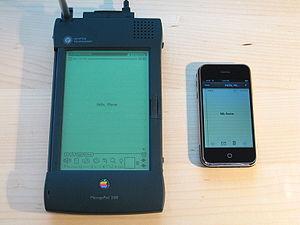
L'histoire de l'iPhone, le smartphone commercialisé par Apple en 2007, débute par la demande de Steve Jobs à ses ingénieurs de travailler sur les écrans tactiles et un ordinateur de type tablette. L'iPhone présente des similitudes avec le Newton MessagePad de 1993, lequel était déjà « tout écran ».
Apple Inc., anciennement Apple Computer Inc., est une entreprise multinationale américaine d'informatique, créée le 1ᵉʳ avril 1976 à Cupertino, puis constituée sous forme de société le 3 janvier 1977. De sa création à l'entreprise telle qu'elle existe aujourd’hui, Apple a connu les diverses phases de l'évolution du monde informatique, partant d'un monde sans ordinateur personnel à une société du XXIᵉ siècle interconnectée par l'intermédiaire de terminaux fixes et mobiles. Son histoire est particulièrement liée à celle de l'un de ses cofondateurs, Steve Jobs, forcé à quitter la firme en 1985, puis réembauché en décembre 1996, avant de devenir CEO de la société en 1997. Parmi les produits phares qu'a connus Apple depuis sa création, se trouvent l'Apple I et II, le Macintosh, l'iPod, l'iPhone et l'iPad.
L'iPhone est une gamme de smartphone commercialisée par l'entreprise multinationale américaine Apple depuis le 29 juin 2007.